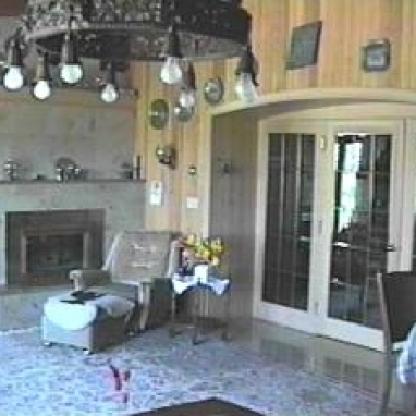
Scene: Indoor